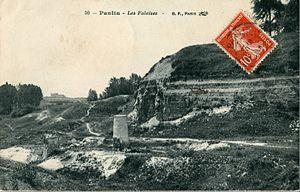
Pantin est une commune française située dans la banlieue nord-est de Paris dont elle est limitrophe, dans le département de la Seine-Saint-Denis en région Île-de-France. Elle est limitrophe de : Aubervilliers, le 19ᵉ arrondissement de Paris, La Courneuve, Bobigny, Noisy-le-Sec, Romainville, Les Lilas, Le Pré-Saint-Gervais.